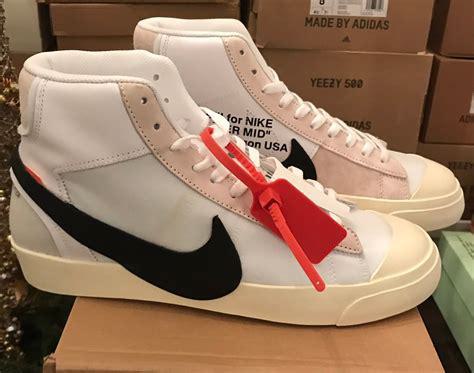
Brand: Nike
Model: Blazer